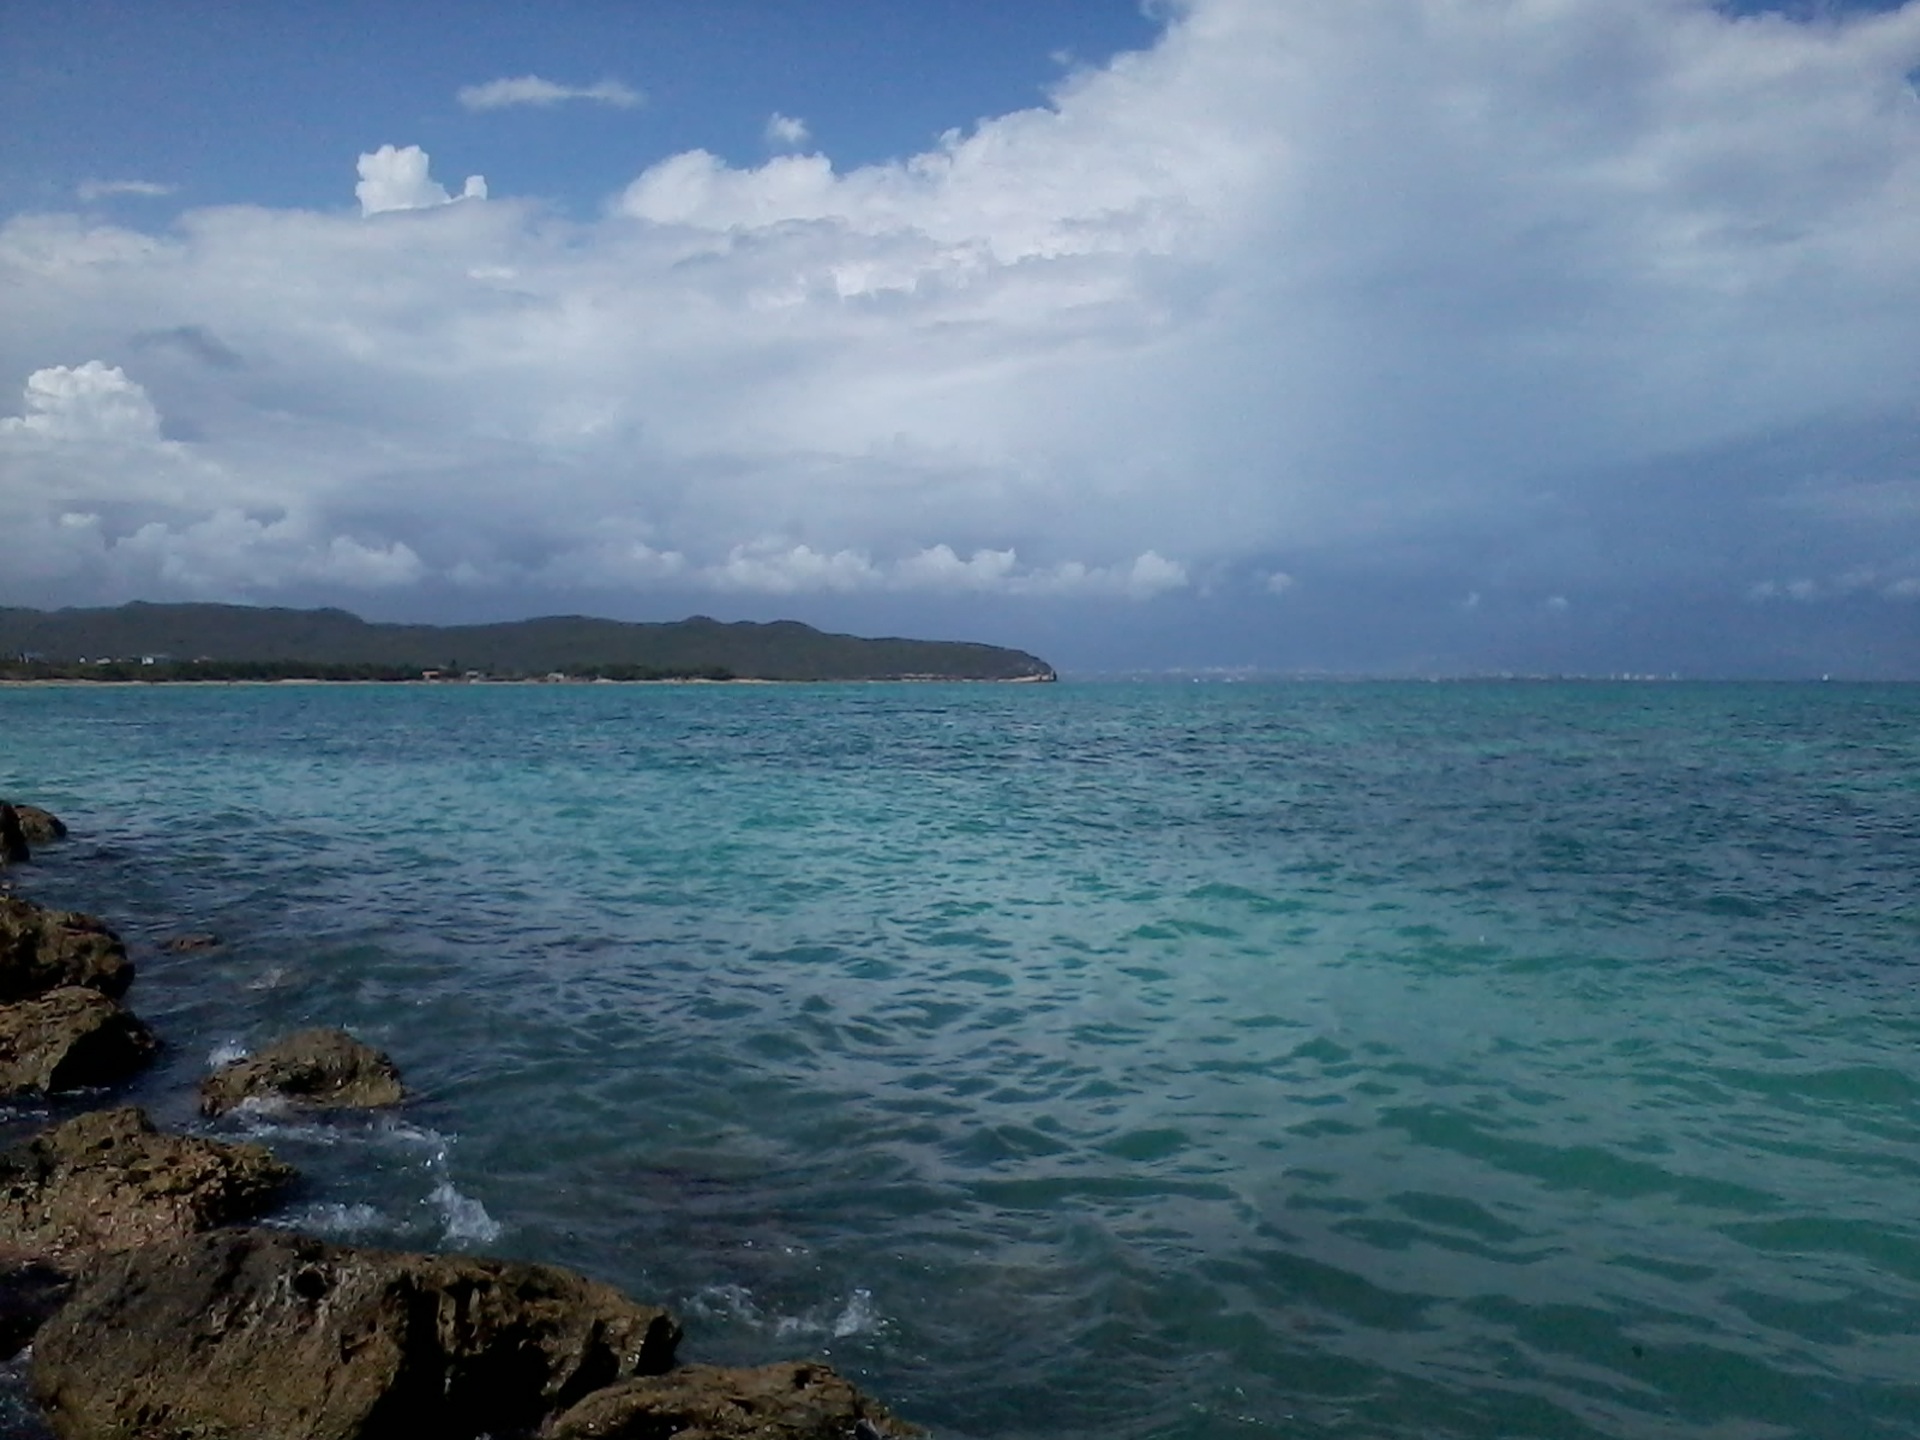
beach, landscape, sea, coast, water, nature, sand, ocean, horizon, mountain, cloud, sky, sun, shore, wave, country, vacation, travel, cliff, cove, green, paradise, scenic, tropical, america, bay, island, harbor, blue, marina, tourism, terrain, body of water, trees, clouds, nautical, aqua, turquoise, resort, jamaica, caribbean, exotic, loch, cape, destination, islet, wind wave